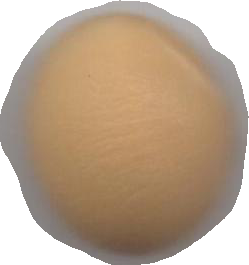
Variety: Grobogan